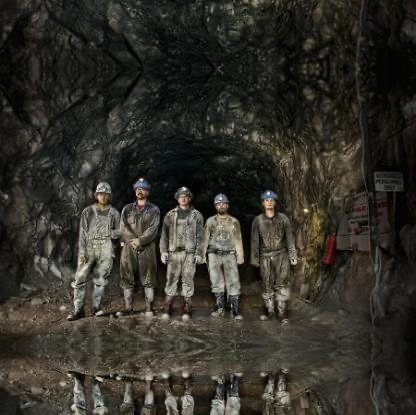
Objects in the image:
label: helmet
label: helmet
label: helmet
label: helmet
label: helmet